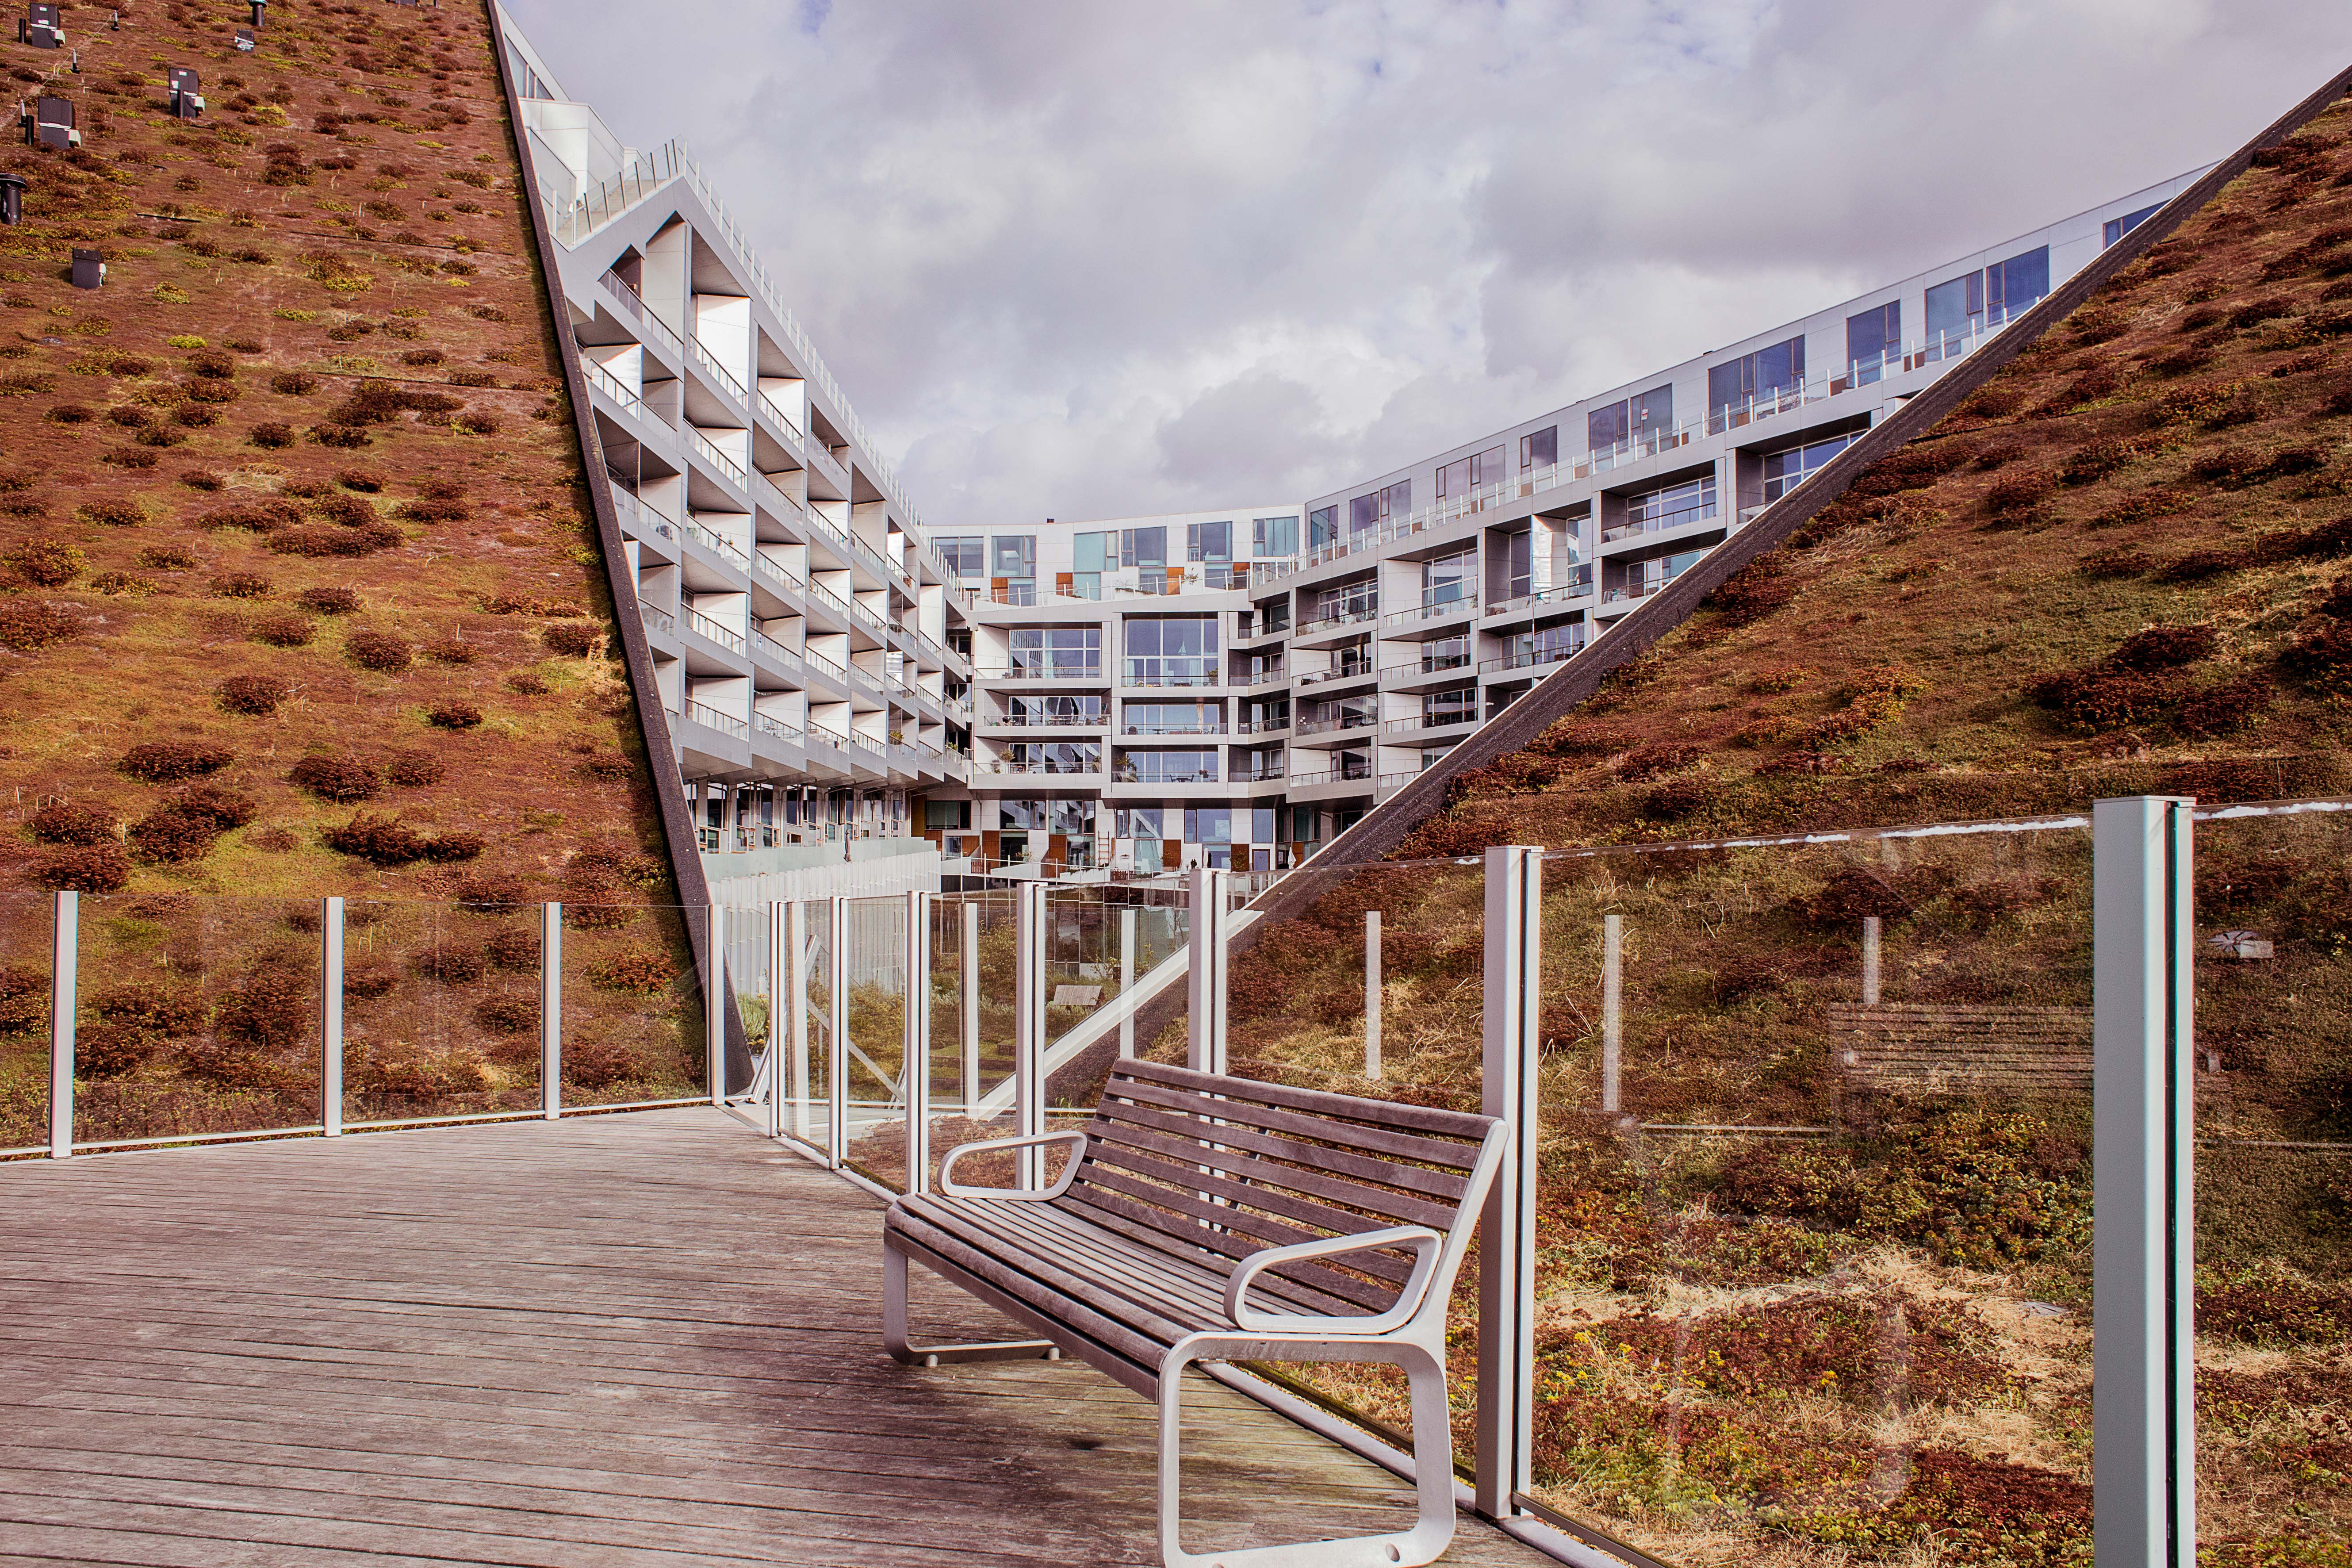
architecture, house, roof, landmark, facade, estate